The Structure and Distribution of Coral Reefs

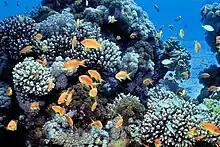
Reefs were formed by corals living in shallow depths of water.

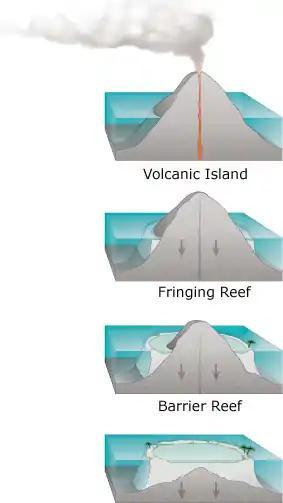
Darwin's theory set out a sequence of coral reef formation around an extinct volcanic island, becoming an atoll as the island and ocean floor subsided. Courtesy of the US Geological Survey

When the "Beagle" set out in 1831, the formation of coral atolls was a scientific puzzle. Advance notice of her sailing, given in the "Athenaeum" of 24 December, described investigation of this topic as "the most interesting part of the "Beagle"'s survey" with the prospect of "many points for investigation of a scientific nature beyond the mere occupation of the surveyor. In 1824 and 1825, French naturalists Quoy and Gaimard had observed that the coral organisms lived at relatively shallow depths, but the islands appeared in deep oceans. In books that were taken on the "Beagle" as references, Henry De la Beche, Frederick William Beechey and Charles Lyell had published the opinion that the coral had grown on underwater mountains or volcanoes, with atolls taking the shape of underlying volcanic craters. The Admiralty instructions for the voyage stated: